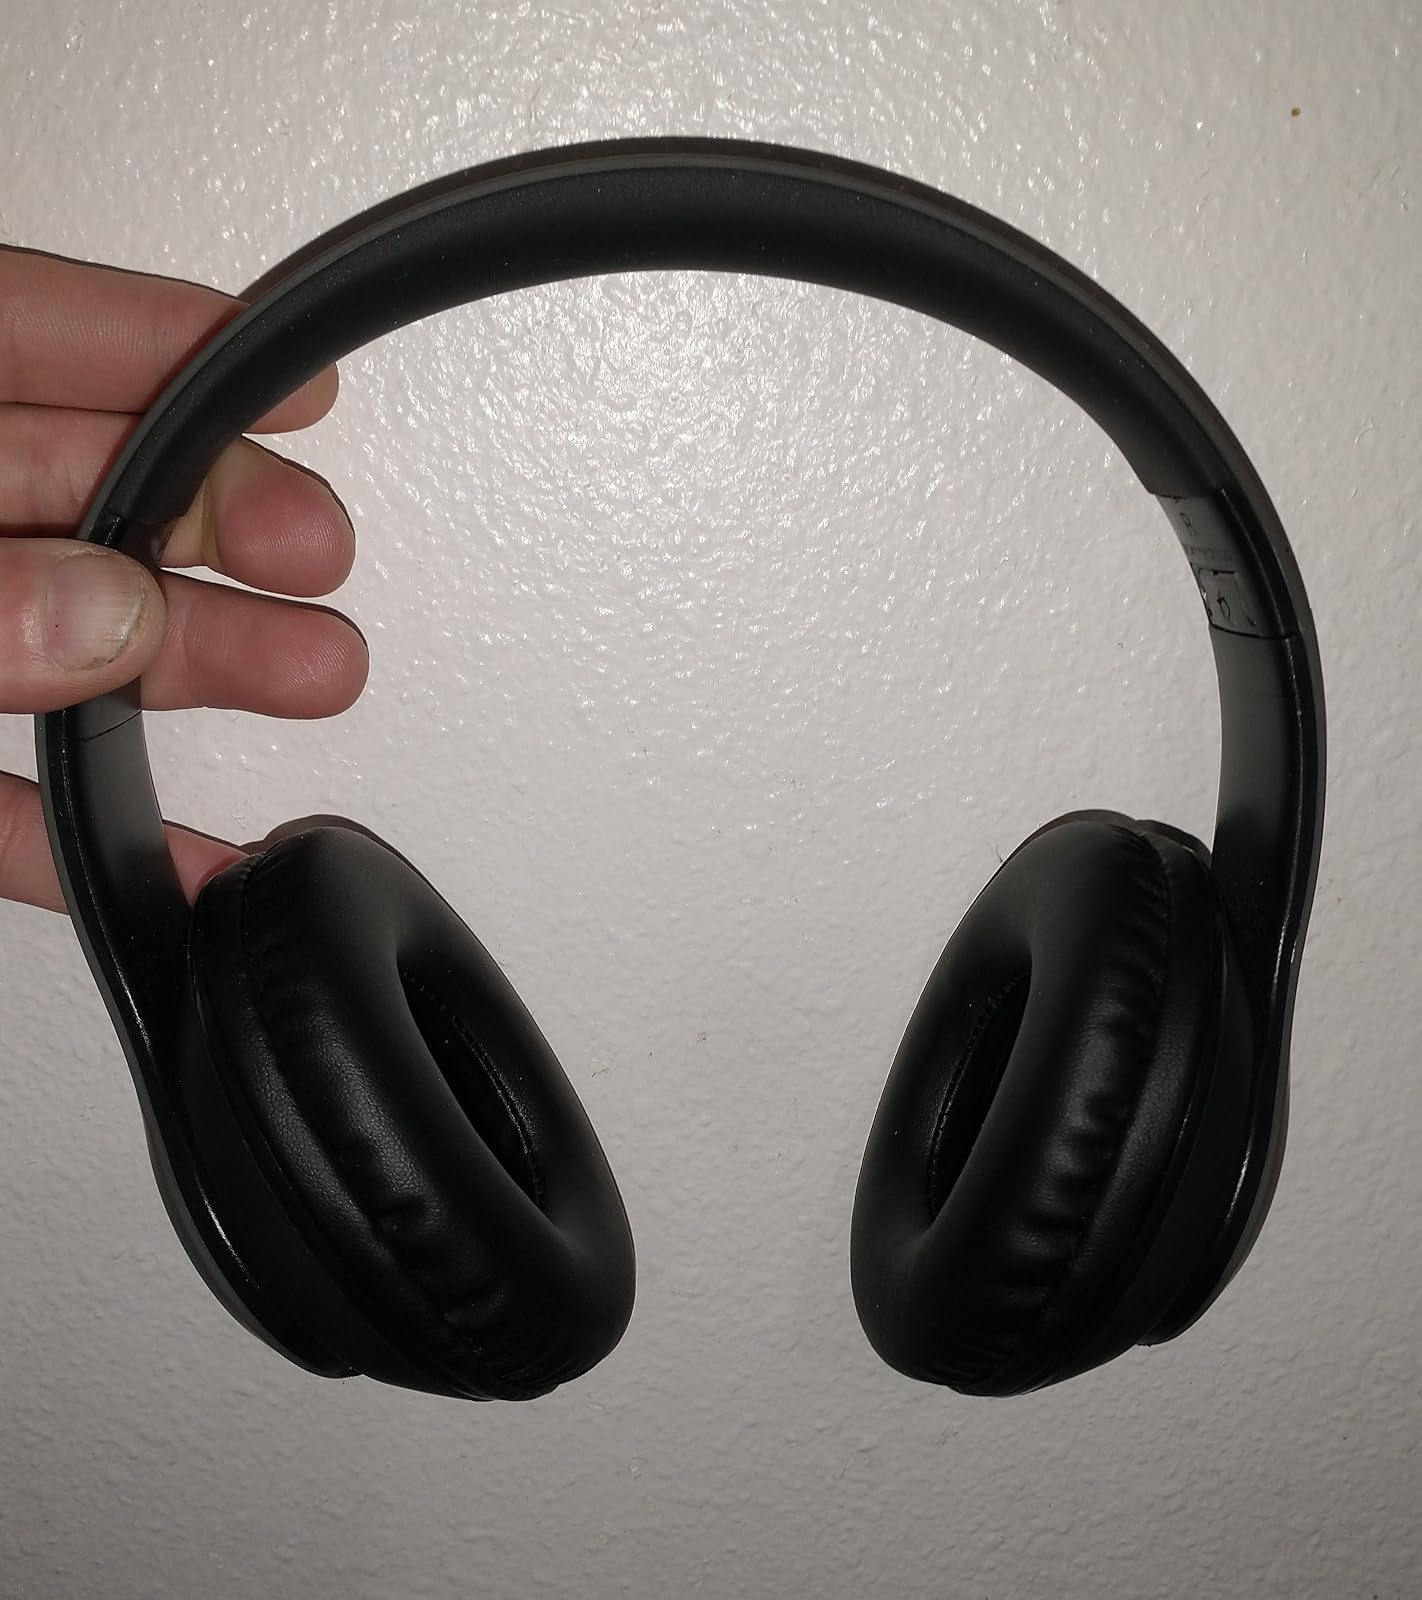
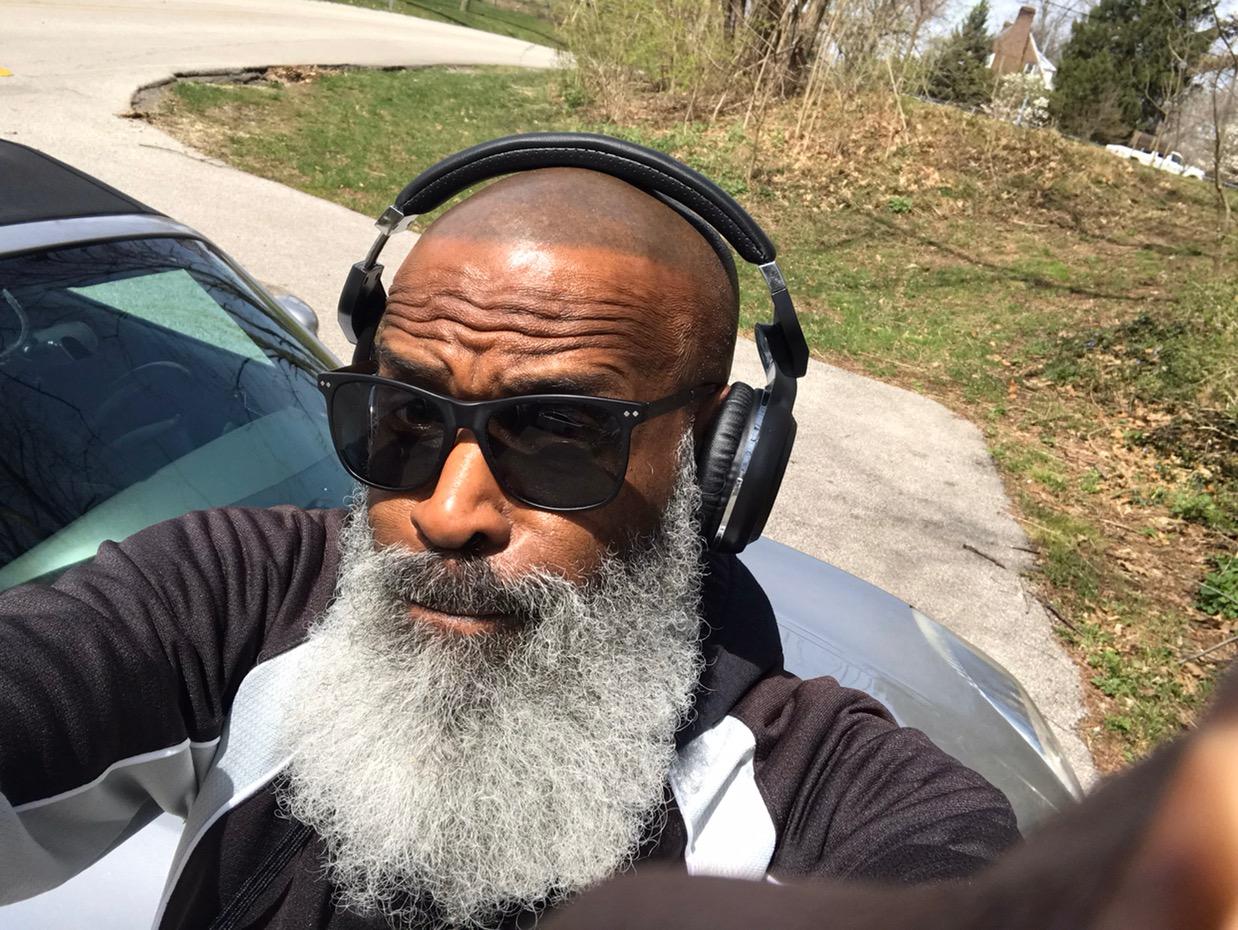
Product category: headphones
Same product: no